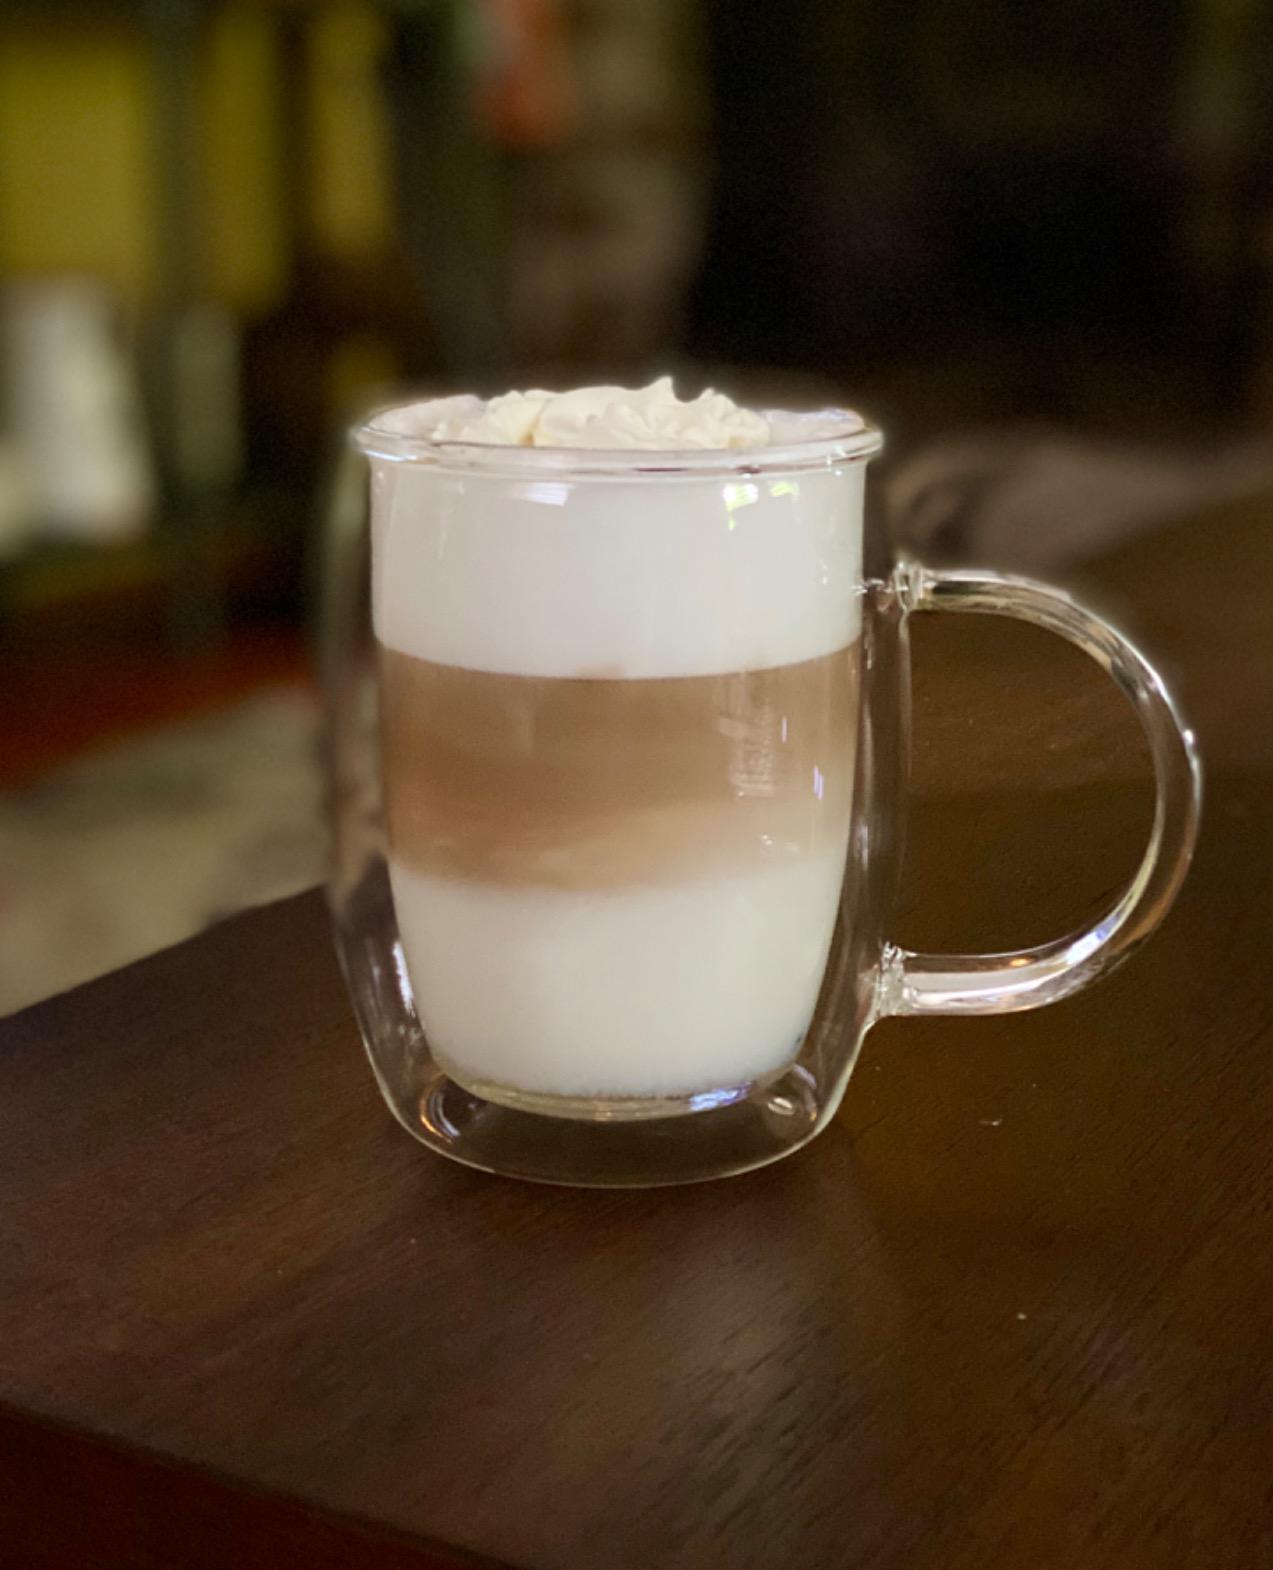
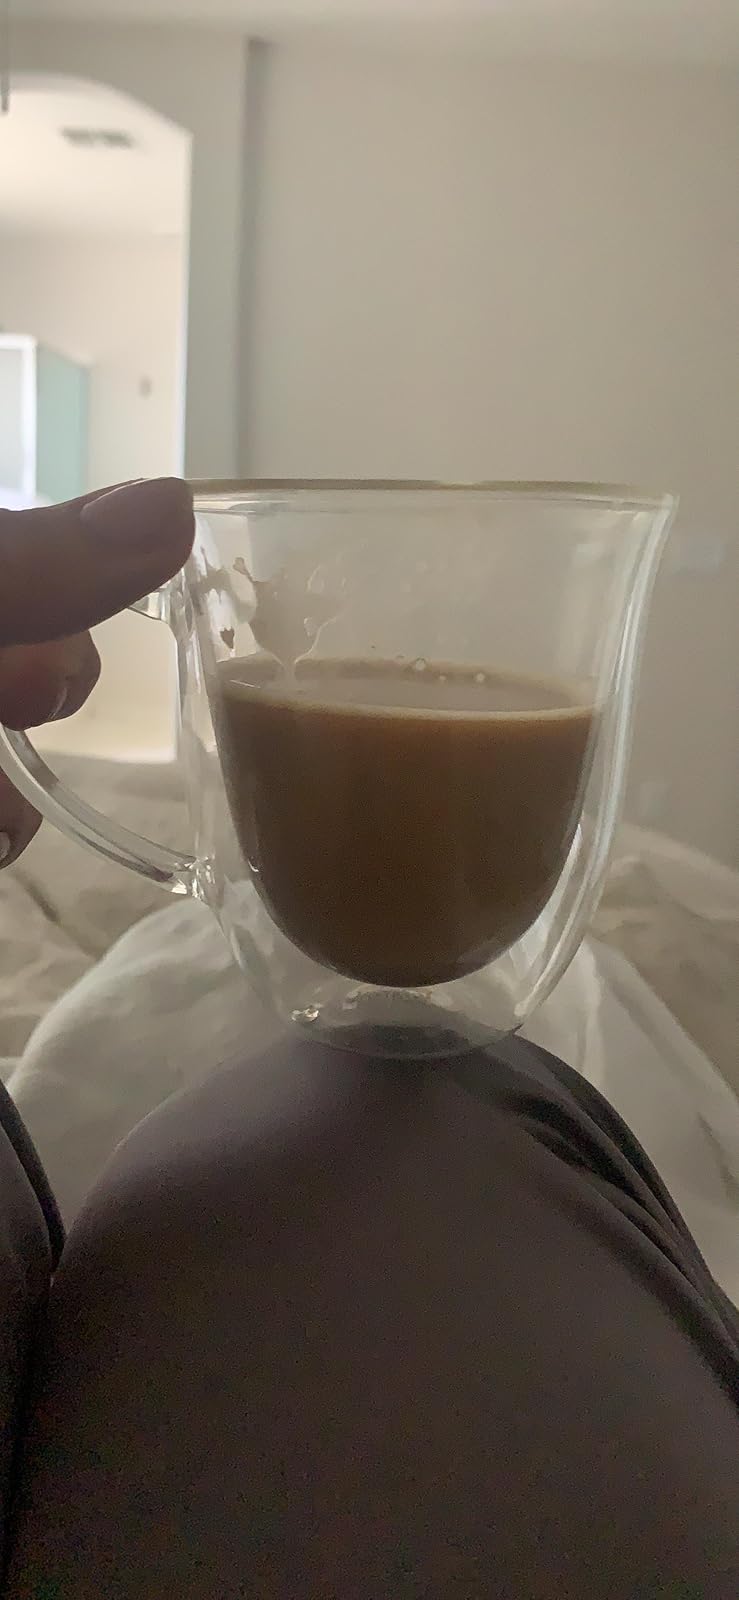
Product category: items_mug
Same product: no